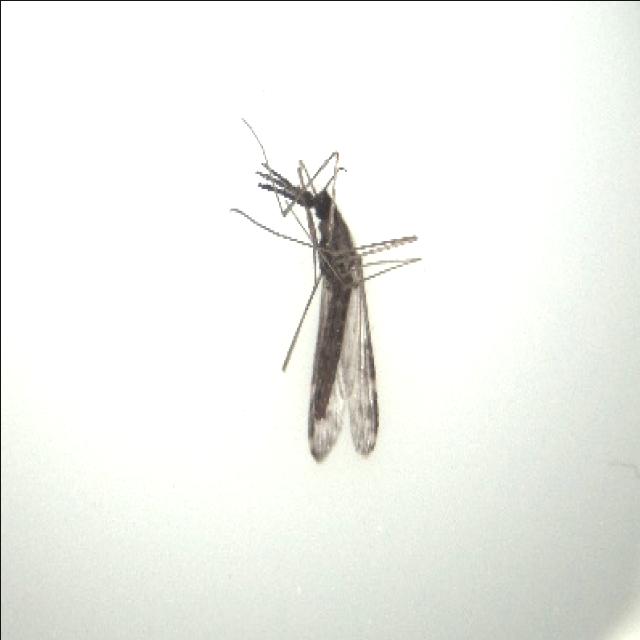
Species: anopheles_sinensis